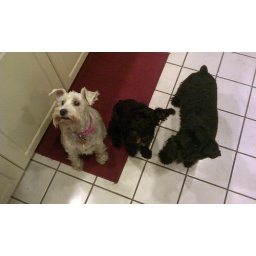
Heres a pic of Sophie from the shelter, Bernie another shelter dog and Oskar at home in Story City.